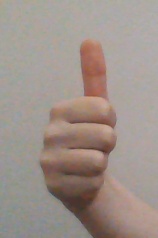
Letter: aleff